Taxation in the United States

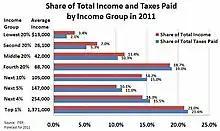
The share of total income and federal, state and local taxes paid by income group. Total taxes include income taxes, payroll taxes, state and local sales taxes, federal and state excise taxes, and local property taxes.

Taxable income is gross income less adjustments and allowable tax deductions. Gross income for federal and most states is receipts and gains from all sources less cost of goods sold. Gross income includes "all income from whatever source", and is not limited to cash received. Income from illegal activities is taxable and must be reported to the IRS.